Gloucester Eastgate railway station

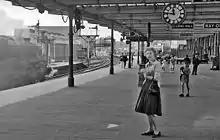
Gloucester Eastgate in July 1961

Following Nationalisation, the station was renamed "Gloucester Eastgate" on 17 September 1951, to distinguish it from the nearby ex-GWR station, .